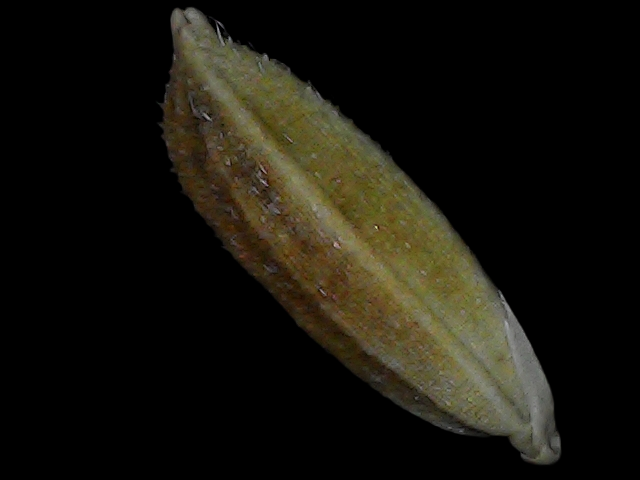
Rice variety: Bd56